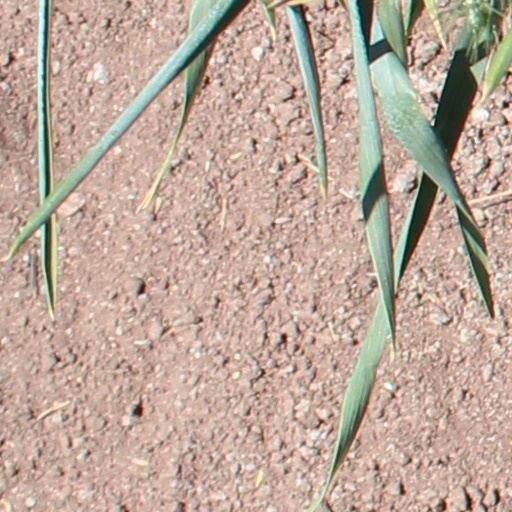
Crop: wheat